John Gaw Meem

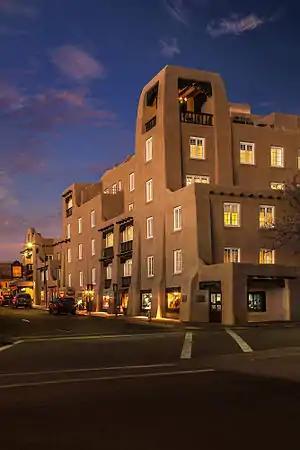
La Fonda hotel, Santa Fe, expansion and remodel

Soon after arriving in Brazil he was diagnosed with tuberculosis. Like many other tuberculosis patients of his time, Meem decided to seek the cure in the dry desert climate of New Mexico. He arrived at the Sunmount Sanatorium in Santa Fe in the spring of 1920. While at Sunmount, Meem gradually developed an interest in architecture. His initial curiosity was fueled by members of the nascent art community that was studying and preserving the adobe buildings of not only the ancient inhabitants of pueblos but also the Spanish missionaries in New Mexico. In particular he gravitated to the painter Carlos Vierra, who was a fellow patient at Sunmount. Both men found inspiration in the landscape and buildings of the old southwest. Meem also developed an interest in the preservation of historic buildings, a pursuit that would occupy him throughout his career.